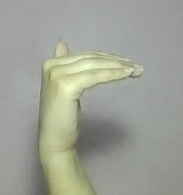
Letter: khaa